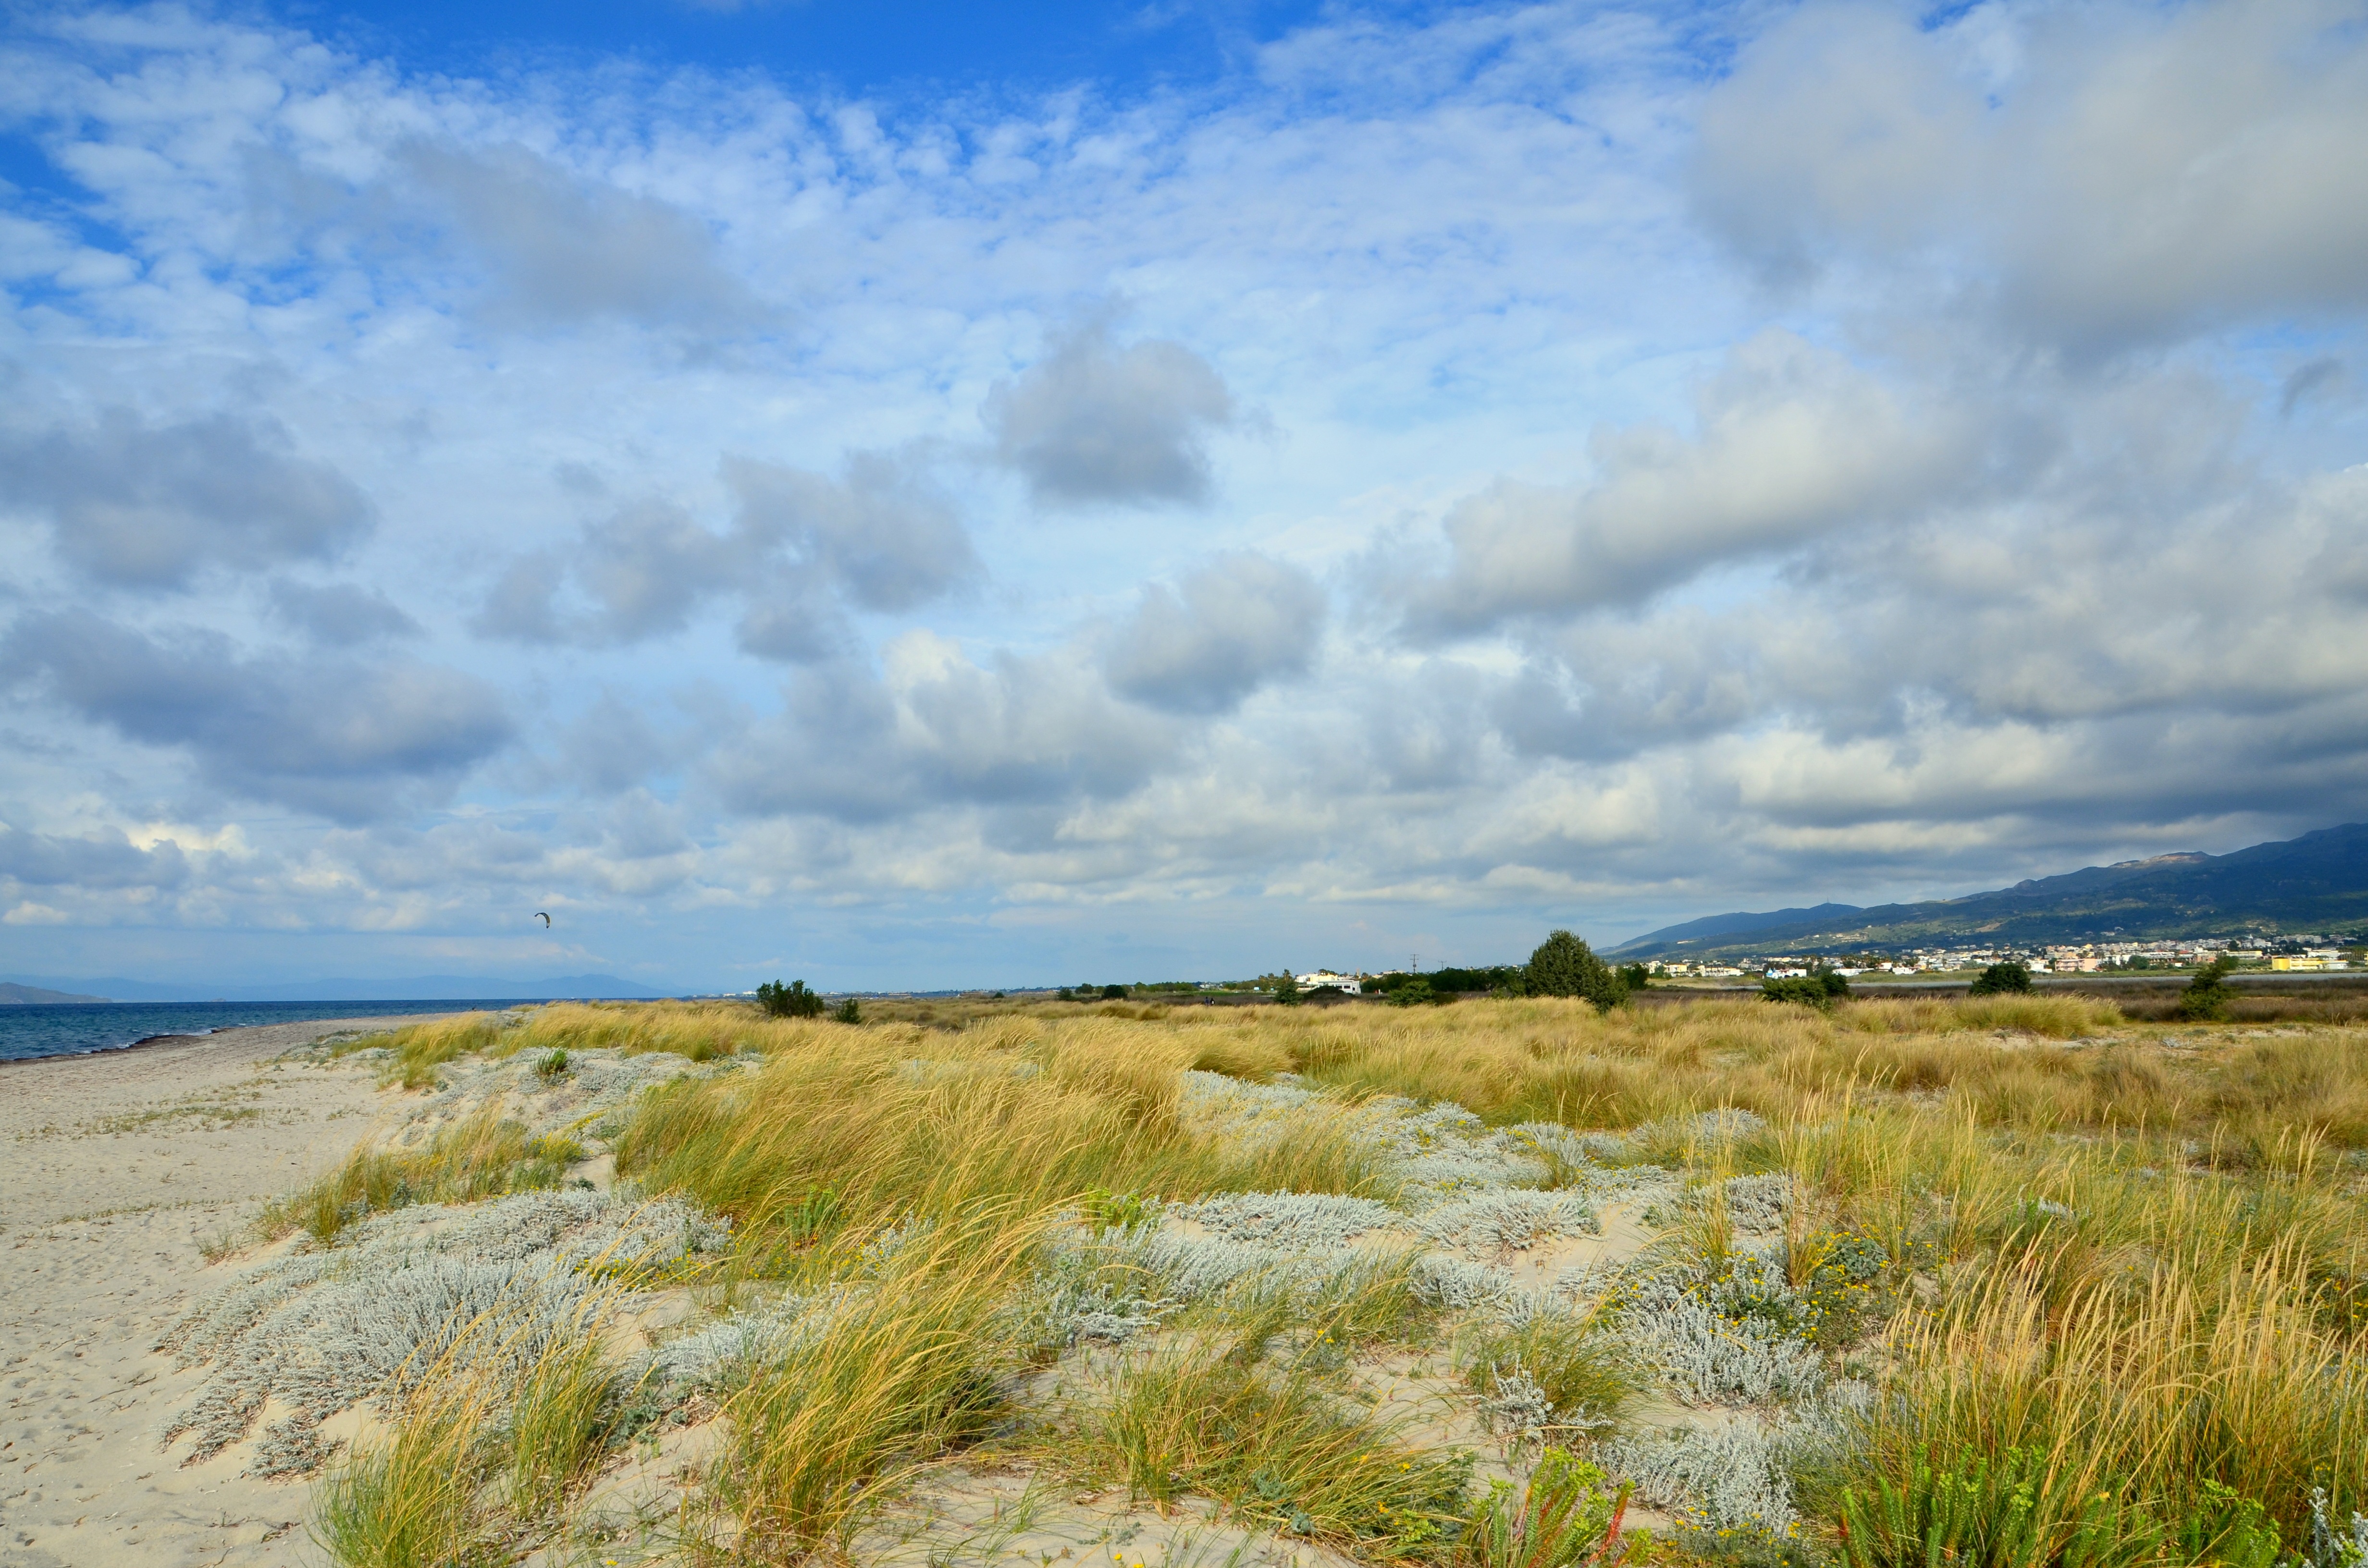
landscape, sea, coast, nature, grass, sand, horizon, marsh, wilderness, cloud, sky, field, meadow, prairie, hill, dune, shore, view, wind, summer, savanna, plain, clouds, grassland, badlands, wetland, plateau, habitat, ecosystem, tundra, steppe, rural area, landform, the dynamics of, natural environment, geographical feature, grass family, ecoregion